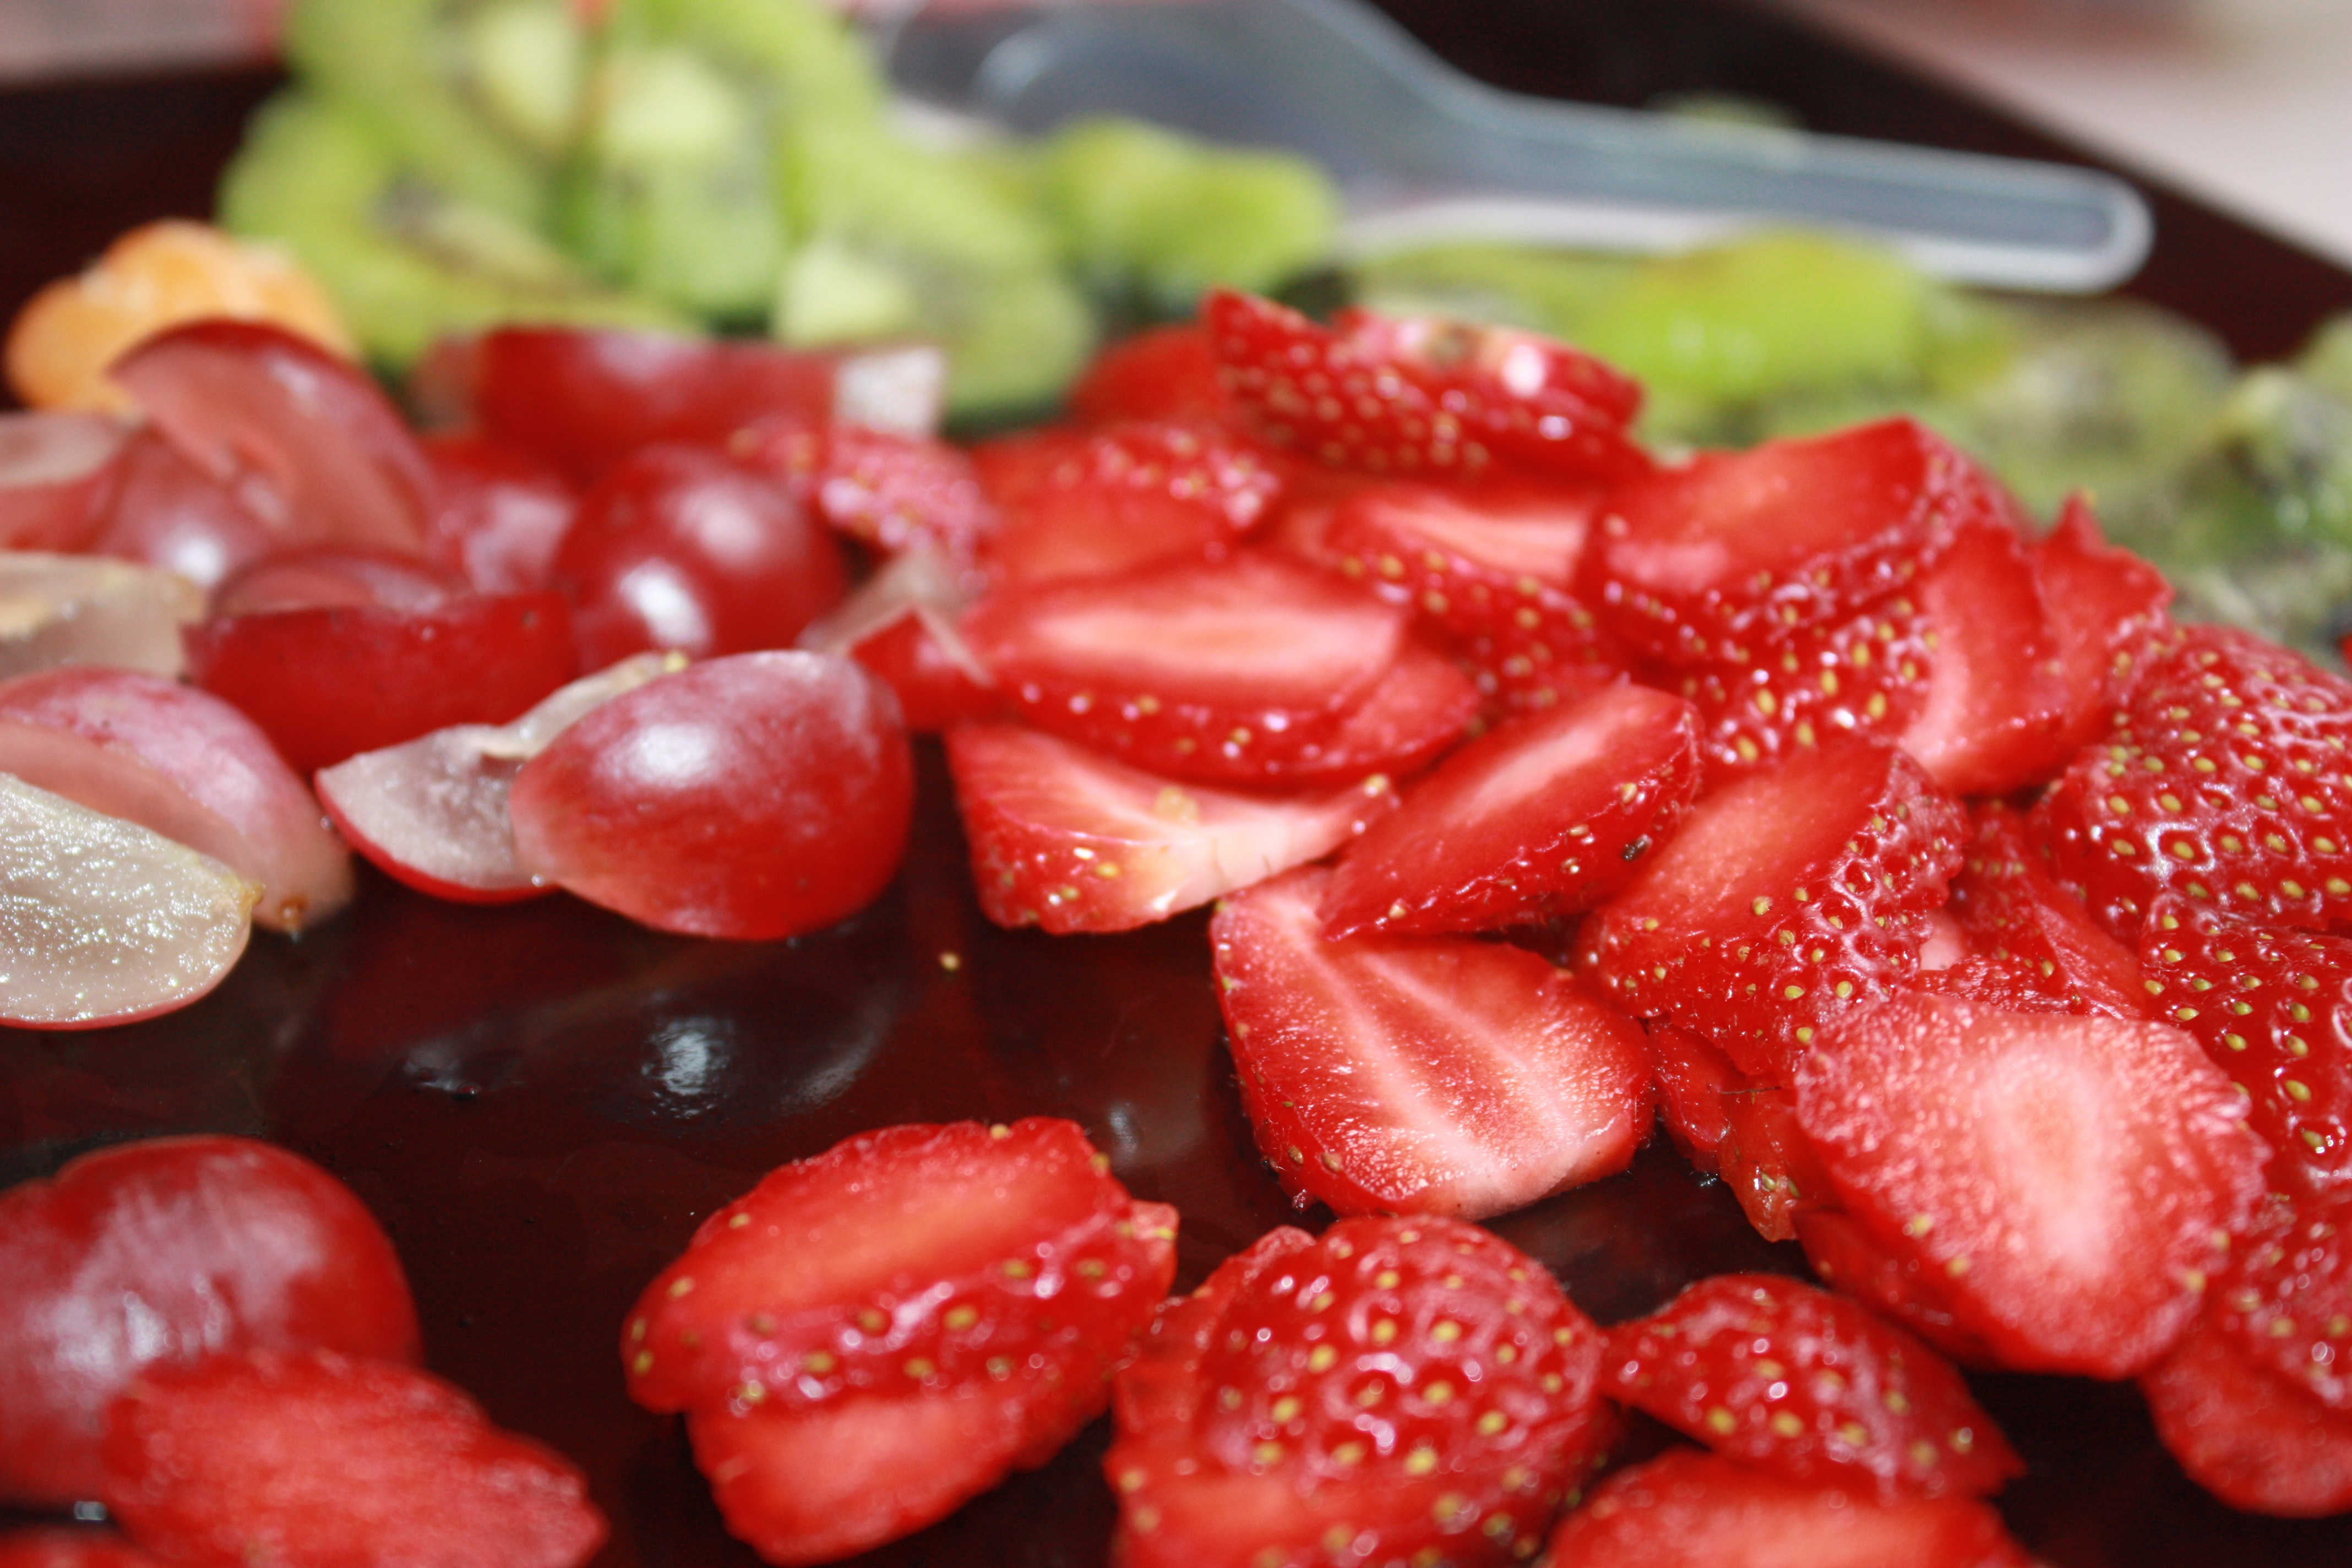
plant, fruit, dish, meal, food, salad, red, produce, fresh, breakfast, healthy, dessert, strawberry, fruits, strawberries, pavlova, frutti di bosco